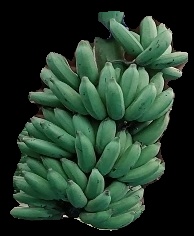
Variety: elakki-bale
Grade: grade1